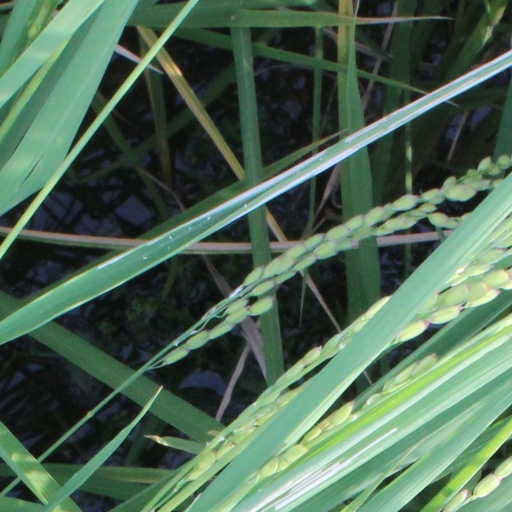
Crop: rice